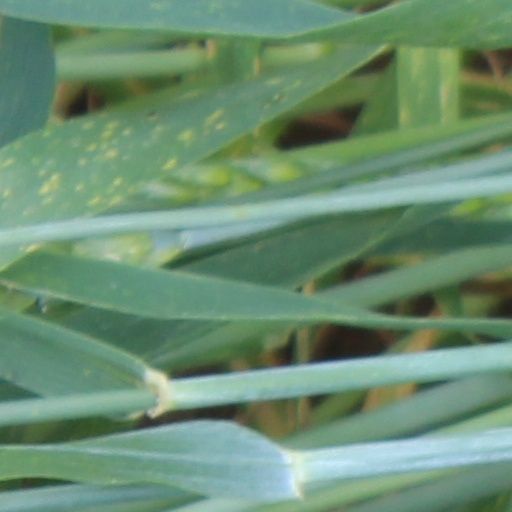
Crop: wheat